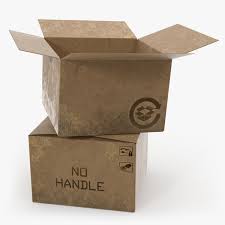
Waste category: cardboard